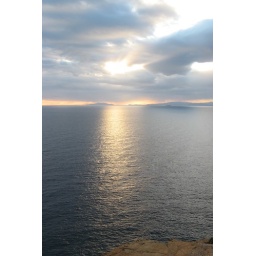
The sun descends lower in the sky, lighting the water and shining through gaps in the cloud cover.